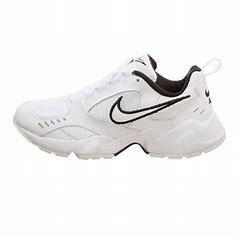
Brand: Nike
Model: Air Heights